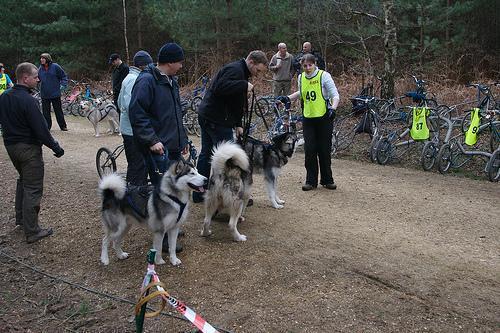
malamute